Mesoporous material

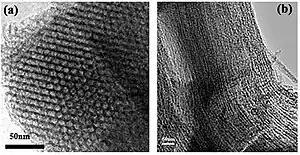
Electron microscopy images of nitrogen-containing ordered mesoporous carbon (N-OMC) taken (a) along and (b) perpendicular to the channel direction.

A mesoporous material (or super nanoporous ) is a nanoporous material containing pores with diameters between 2 and 50 nm, according to IUPAC nomenclature. For comparison, IUPAC defines microporous material as a material having pores smaller than 2 nm in diameter and macroporous material as a material having pores larger than 50 nm in diameter.